Bangsamoro Transition Authority

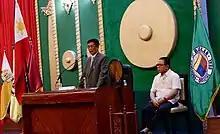
The BTA as the interim parliament holding a special session.

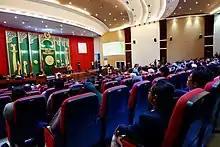
The BTA as the interim parliament holds office at the Shariff Kabunsuan Cultural Complex.

The Bangsamoro Organic Law mandates the interim chief minister to submit to the BTA within the first 60 days of the transition period a transition plan containing the Bangsamoro government's "proposed organizational plan, as well as, the schedule for implementation therefor." It also requires the approval or action of the BTA on the proposed plan within 10 days upon its submission. If there is failure to act upon the plan within 10 days, the plan would be automatically approved and implemented within 15 days. According to Chief Minister Murad Ebrahim, the start of the transition period for the purpose of submitting the transition plan was on March 29, or the inaugural session of the interim parliament. The plan's deadline was stated to be in May 2019.